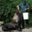
Label: seal